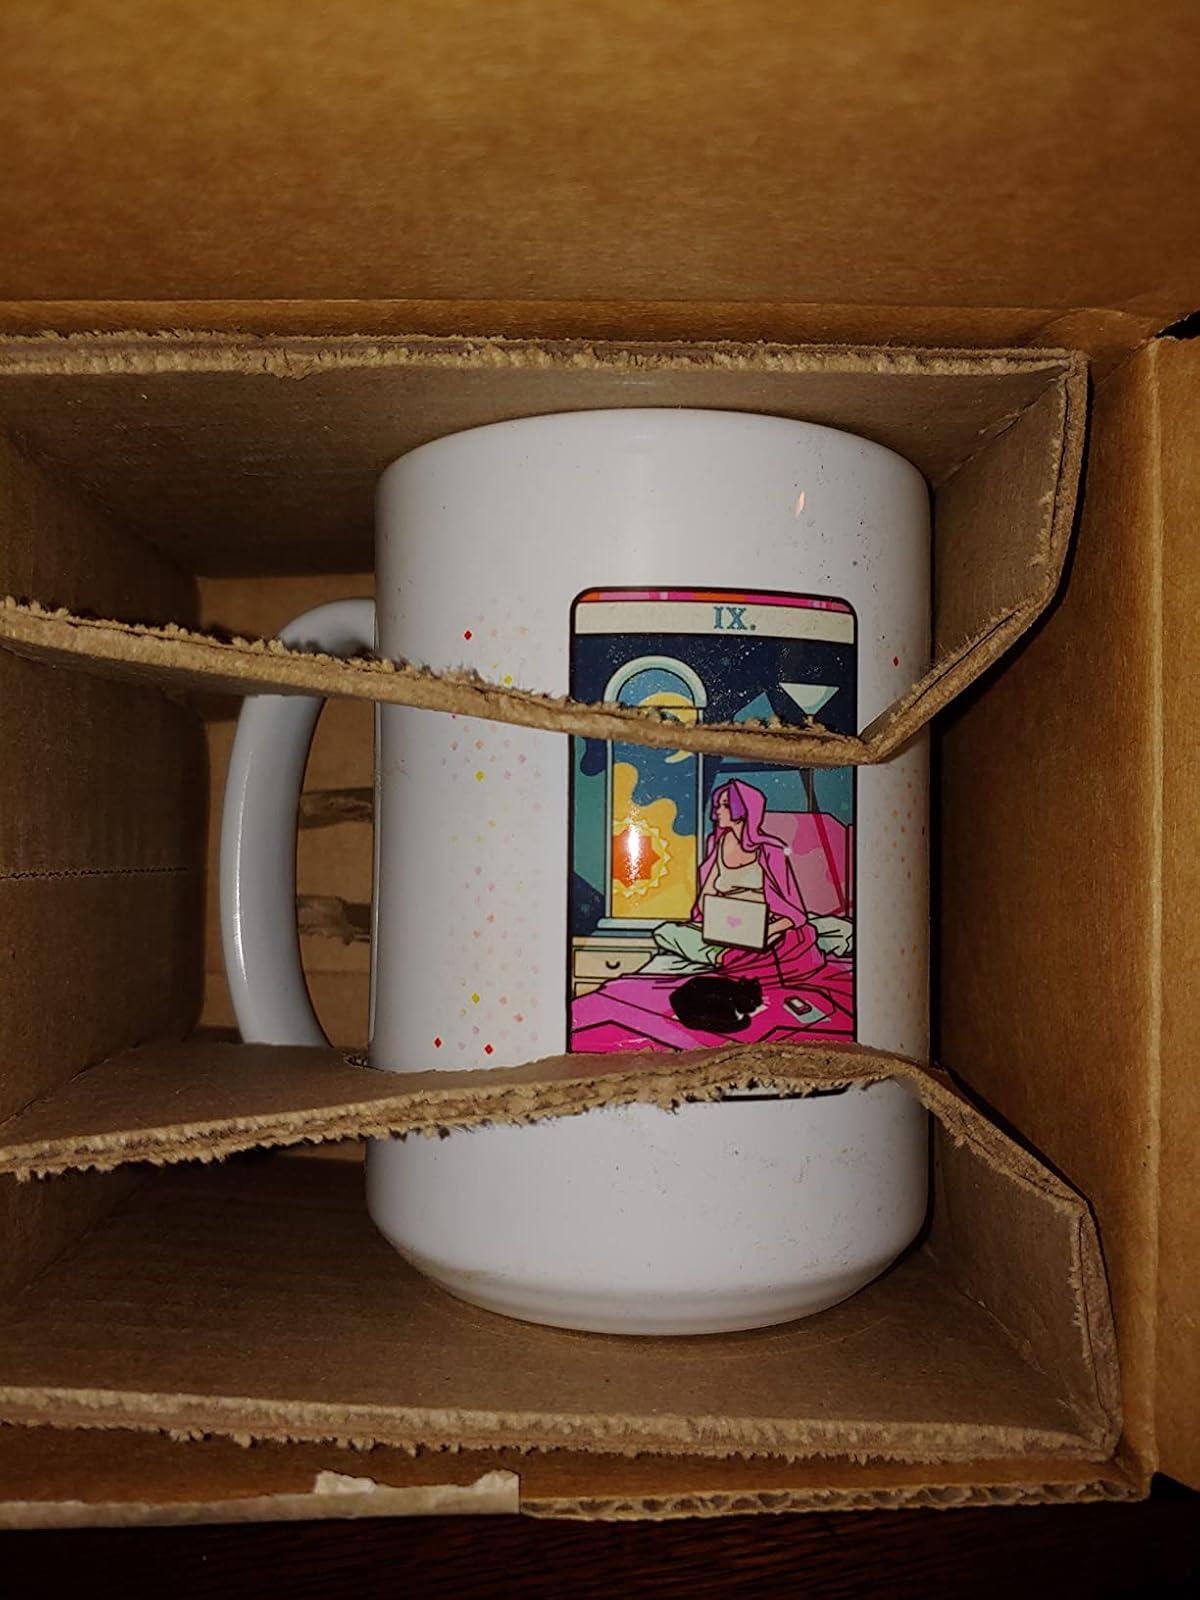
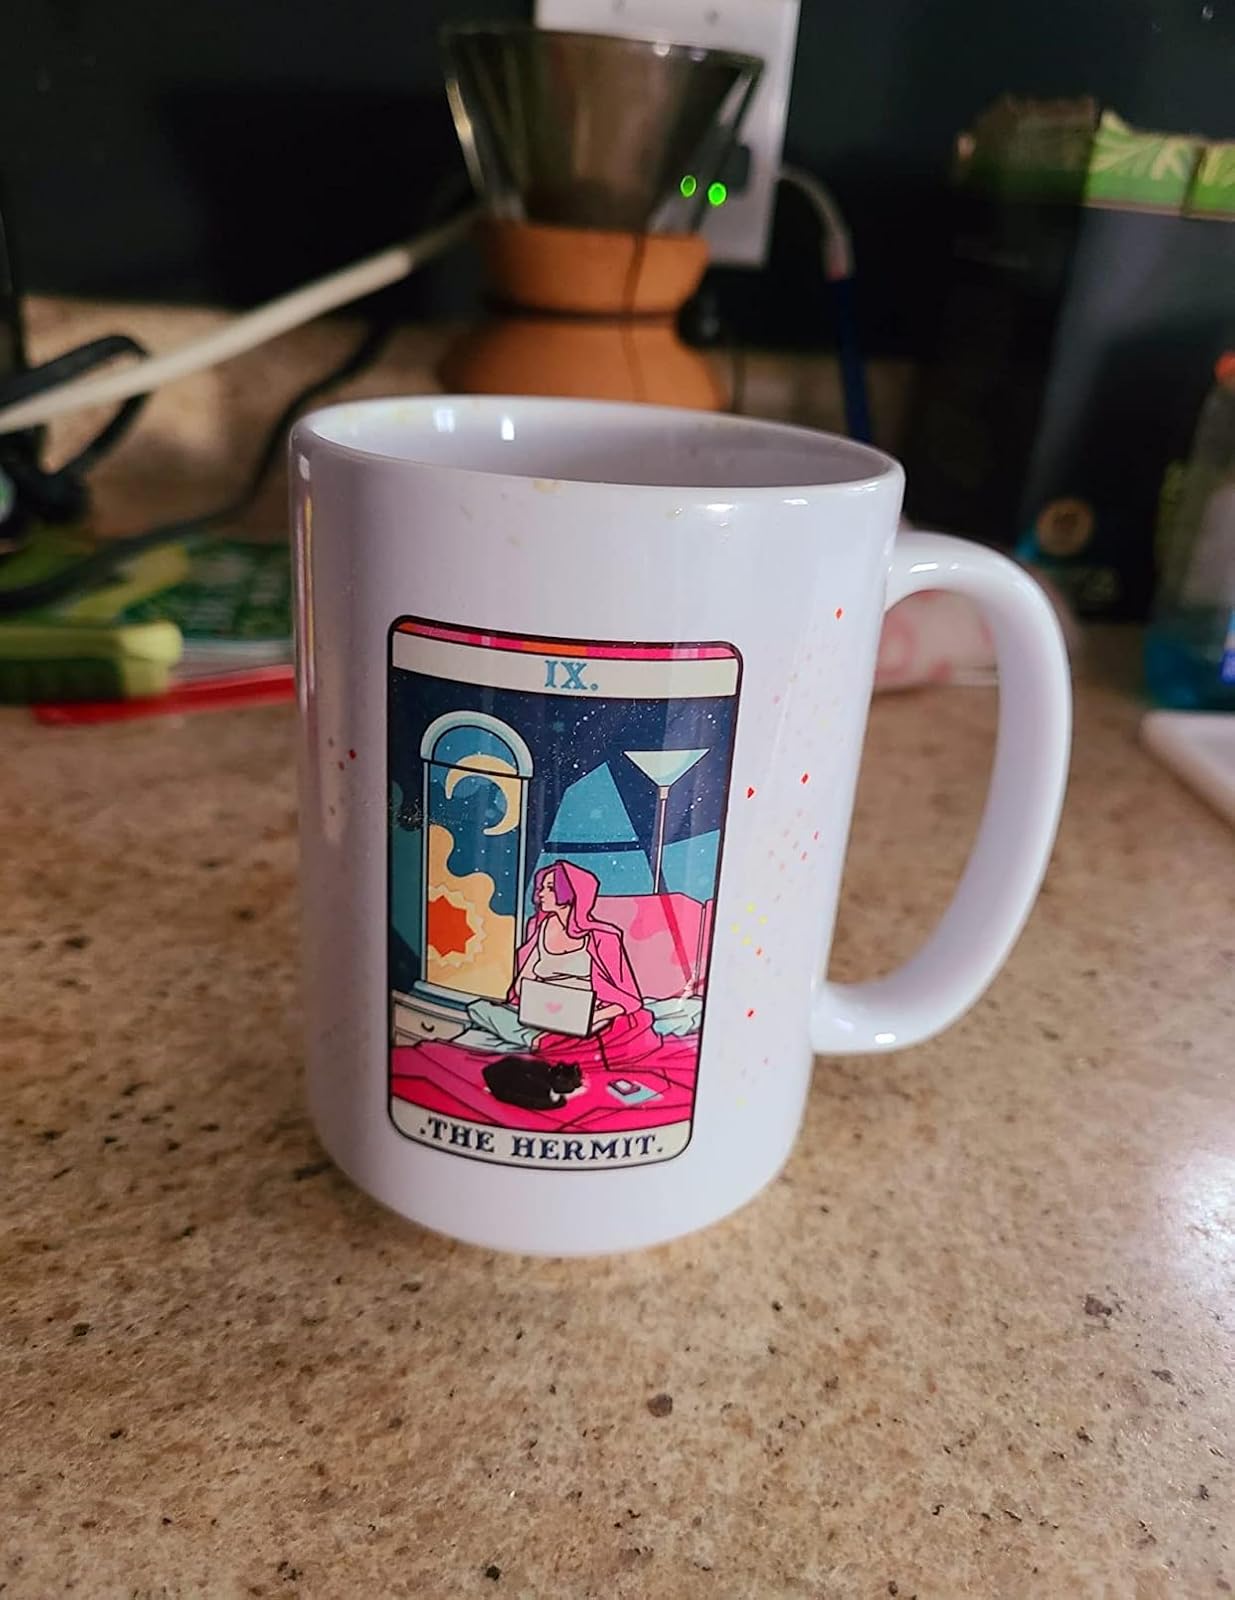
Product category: items_mug
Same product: yes